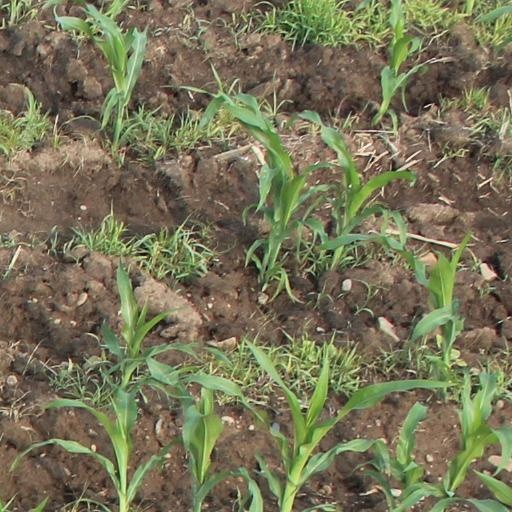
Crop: maize; corn